Senningerberg

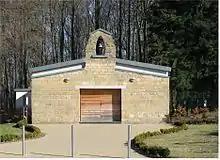
The former chapel in Senningerberg

Senningerberg is a town in the commune of Niederanven, in central Luxembourg. It is adjacent to the Grünewald forest and is characterised by an abundance of green natural spaces.